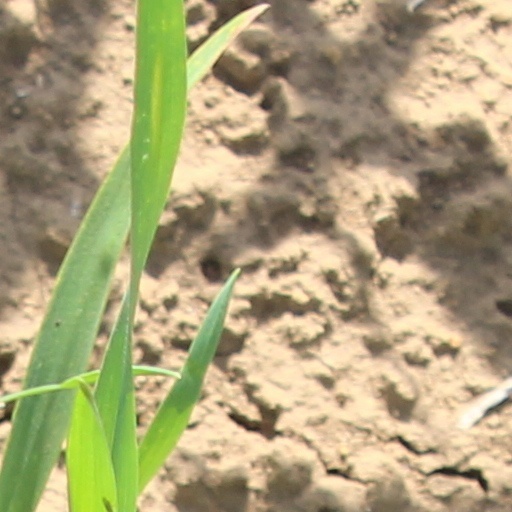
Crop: wheat